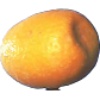
Label: Kumquats 1